Kostas Stafylidis

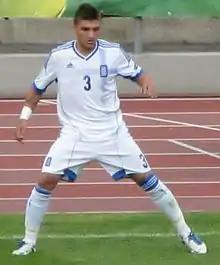
Stafylidis playing for Greece under-19s against Estonia under-19s in July 2012

He also played a major role in the Greek squad at the Under-19 European Champions and won a runners-up medal, after losing 1–0 to Spain U19, being named to the team of the tournament. Stafylidis made his debut with Greece national football team in a friendly match against Republic of Ireland on 14 November 2012, in which Greece won 1–0. On 11 October 2015, he scored his first goal with Greece in a 4–3 home win against Hungary when he opened the score, scoring their first home goal of the campaign as he turned in a cross from Stelios Kitsiou at close range in the fifth minute. On 10 October 2016, an exact year after his first goal, he scored from a free kick with a left footed shot to the bottom left corner, sealing a 2–0 away 2018 FIFA World Cup qualification win against Estonia.